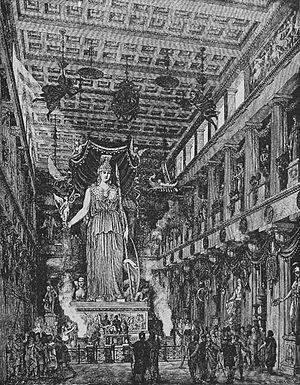
Le Parthénon — grec ancien : Ὁ Παρθενών / Parthenṓn, littéralement « la « salle » ou la « demeure » des vierges » —, est un temple grec, situé sur l'Acropole d'Athènes, dédié à la déesse Athéna, que les Athéniens considéraient comme la patronne de leur cité.